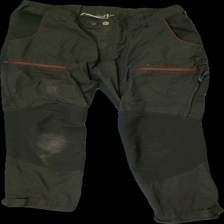
View: front
Type: Trousers
Category: Ladies
Brand: Not in the list
Brand text on label: Pinewood
Colors: Green, Brown
Material: 68% Polyester 32% Cotton
Pattern: Embroidered
Cut: Regular
Season: All
Stains: Major
Holes: Minor
Damage: hole
Damage location: middle right
Damage 2: stains
Damage 2 location: middle left
Damage 3: stains
Damage 3 location: bottom right
Price range: <50
Recommended usage: Reuse
Description: Green outdoor trousers  with pockets and brown contrast details